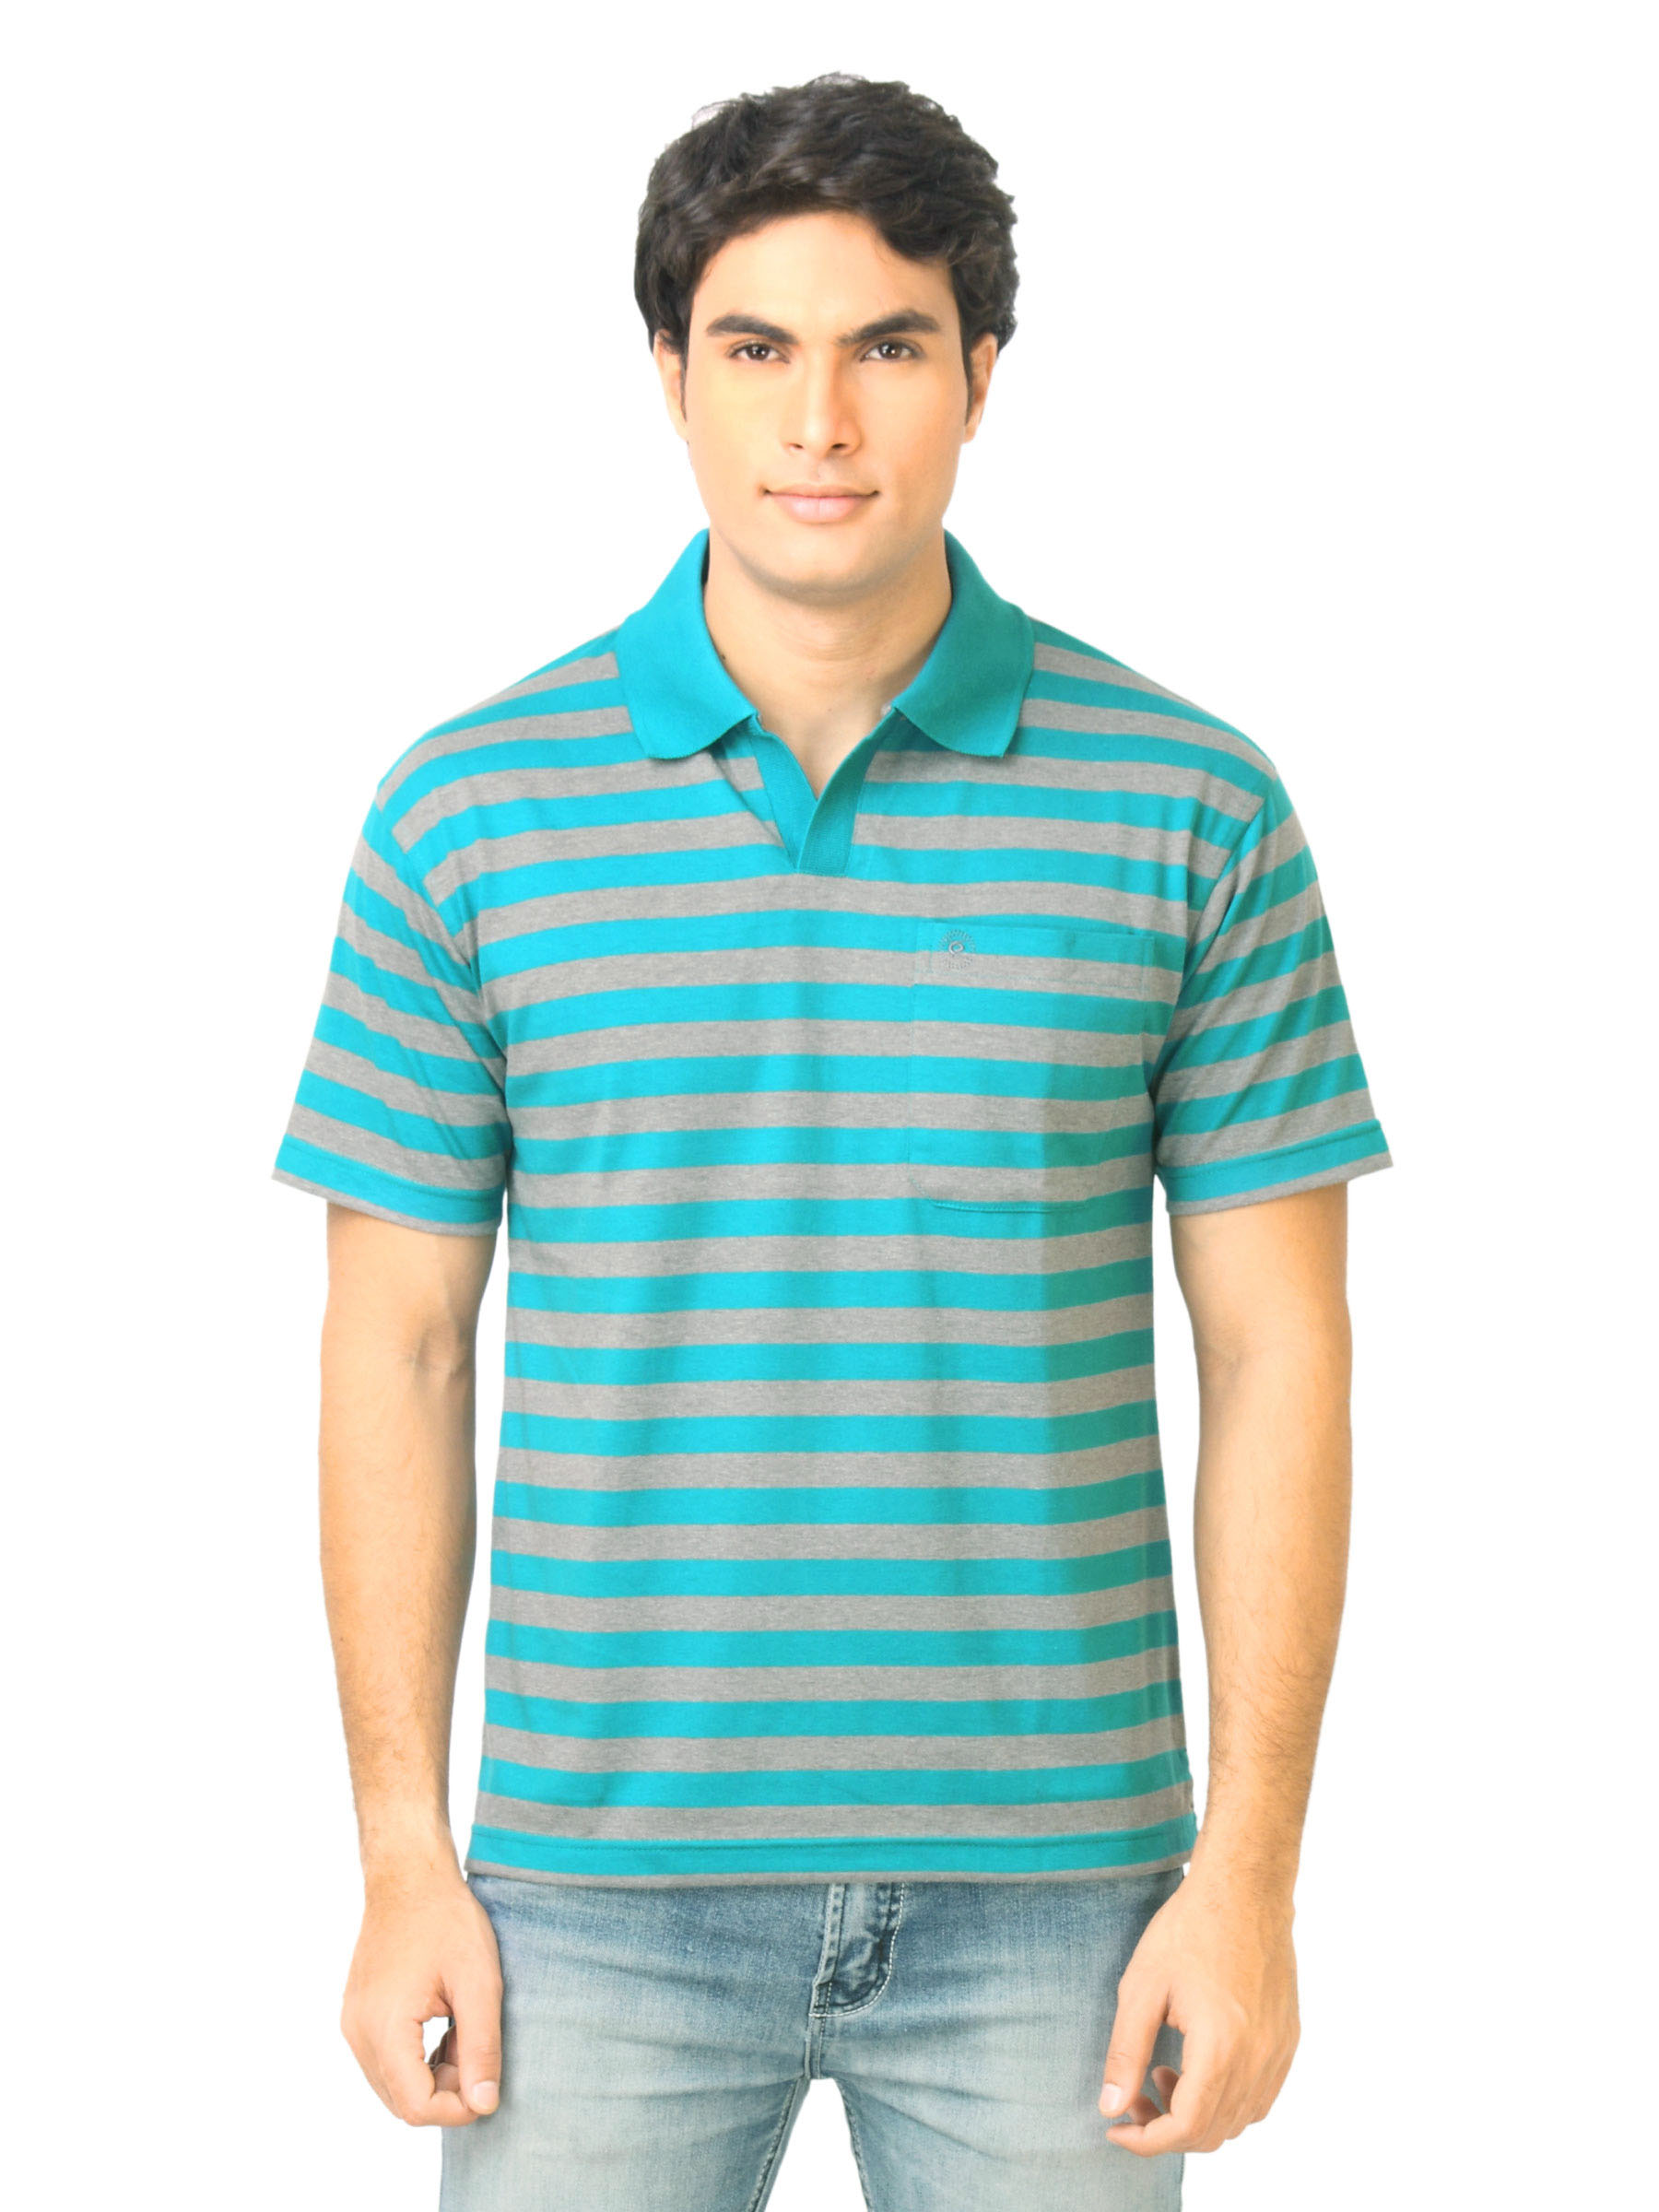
Classic Polo Men Stripes Grey Polo T-Shirt
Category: Apparel / Topwear / Tshirts
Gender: Men
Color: Grey
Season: Fall 2011
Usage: Casual